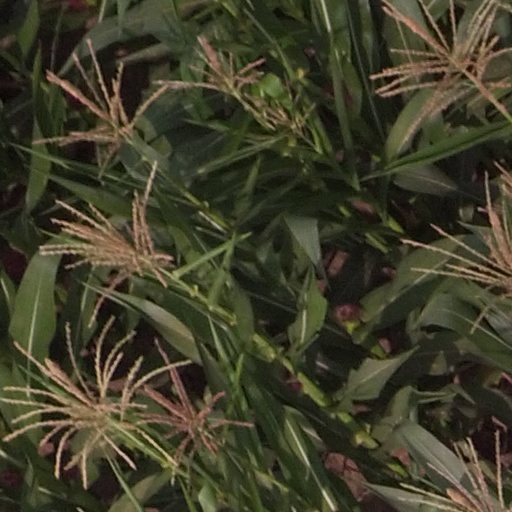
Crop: maize; corn